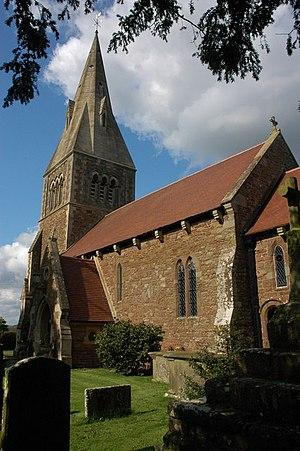
Coddington est un village et une paroisse civile de l'est du comté du Herefordshire, en Angleterre, à environ 5 km au nord de Ledbury. La partie Est de la paroisse est incluse dans l'« Espace de remarquable beauté naturelle » des Collines de Malvern. Coddington partage un conseil de paroisse avec le village proche de Bosbury.